Australia at the 1996 Summer Paralympics

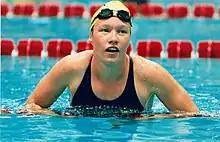
Atlanta 1996 - Melissa Carlton

Men – Anthony Biddle, Fabian Blattman, Damien Burroughs, Geoffrey Clarke, Leroi Court, Mark Davies, Michael Dowling, Stephen Eaton, John Eden, Don Elgin, David Evans, Neil Fuller, Terry Giddy, David Goodman, Adrian Grogan, Brian Harvey, Lachlan Jones, John Lindsay, Hamish MacDonald, Tim Matthews, Kerrod McGregor, Paul Nunnari, Sam Rickard, Jaime Romaguera, Russell Short, Greg Smith, Bradley Thomas, Darren Thrupp, Bruce Wallrodt, Paul Wiggins, Matthew van Eldik